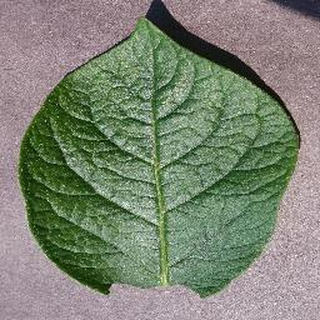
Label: healthy_potato